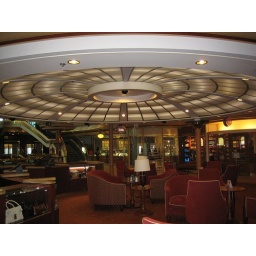
ship lounge in the mall